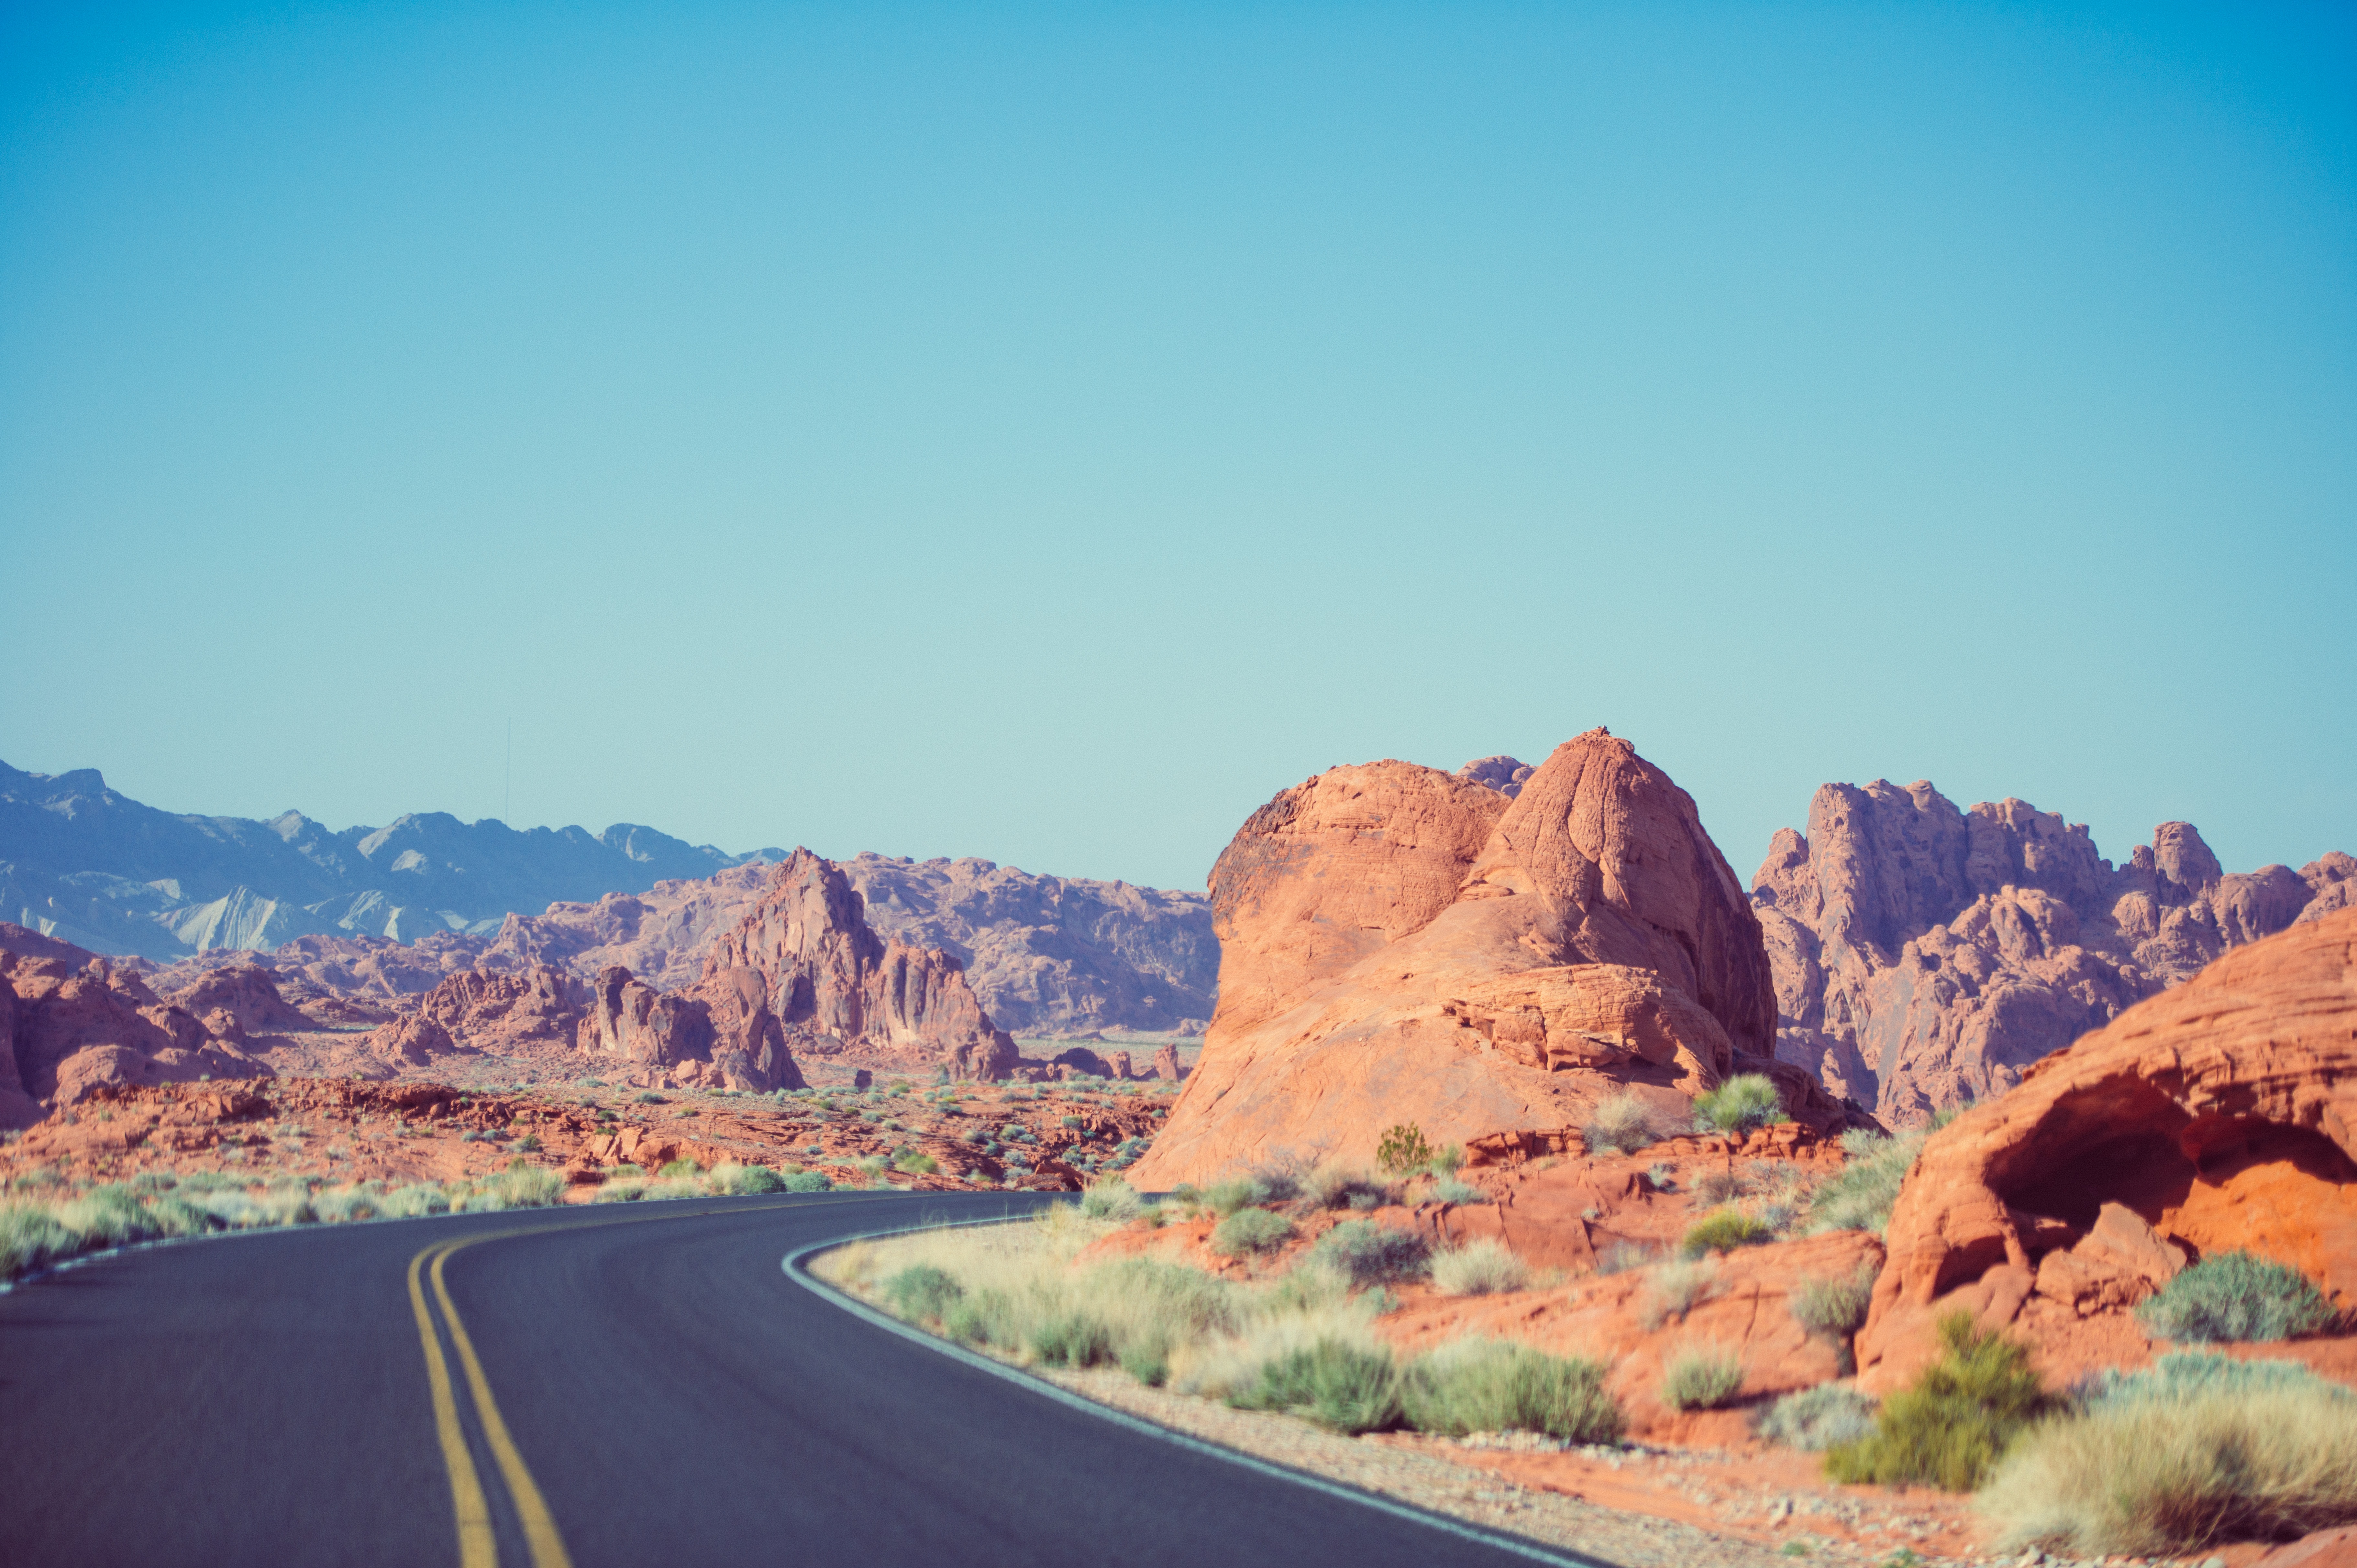
landscape, nature, mountain, road, street, desert, highway, driving, valley, mountain range, asphalt, travel, journey, canyon, lonely, road trip, rocks, mountains, badlands, plateau, scene, wadi, landform, natural environment, geographical feature, mountainous landforms